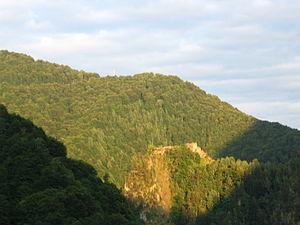
Le château de Poenari ou citadelle de Poenarie aujourd'hui en ruine, est situé en Roumanie dans la région de Vâlcea du comté d'Argeș entre les Carpates et la plaine du Danube.